Squirm

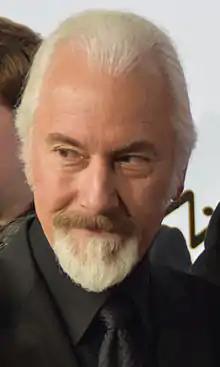
Special make-up effects artist Rick Baker provided the make-up for "Squirm".

"Squirm" was written by Jeff Lieberman, who at the time was working for Janus Films on a series called "The Art of Film"; he developed "Squirm" as an after-work project to help deal with his "frustrations over having to put on a tie". The script was based on a childhood incident in which Lieberman's brother connected a transformer to the ground to force worms to emerge so he could use them for a fishing trip, which "scared the shit out of" Lieberman. He was also inspired by a news story from Floyds Knobs, Indiana, about migrating millipedes invading homes and by the 1963 film "The Birds".